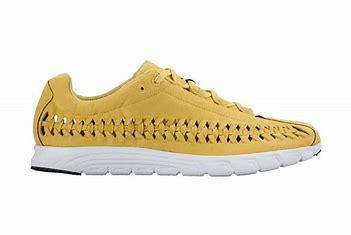
Brand: Nike
Model: Mayfly Woven